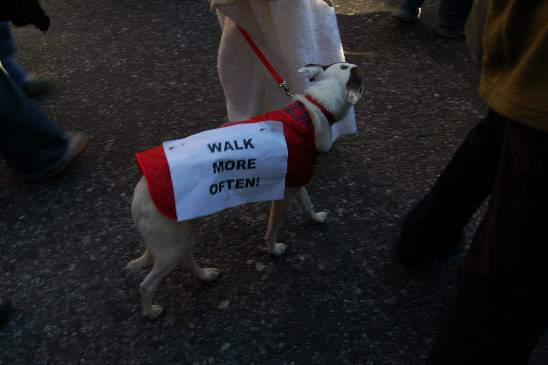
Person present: Yes